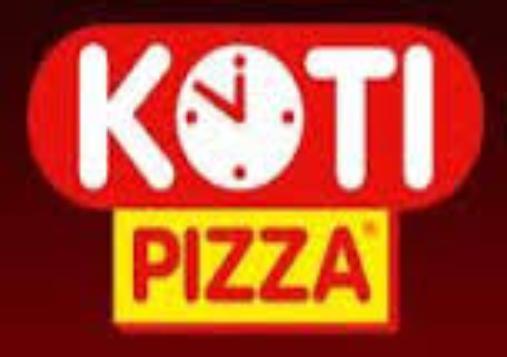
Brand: Kotipizza
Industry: Food